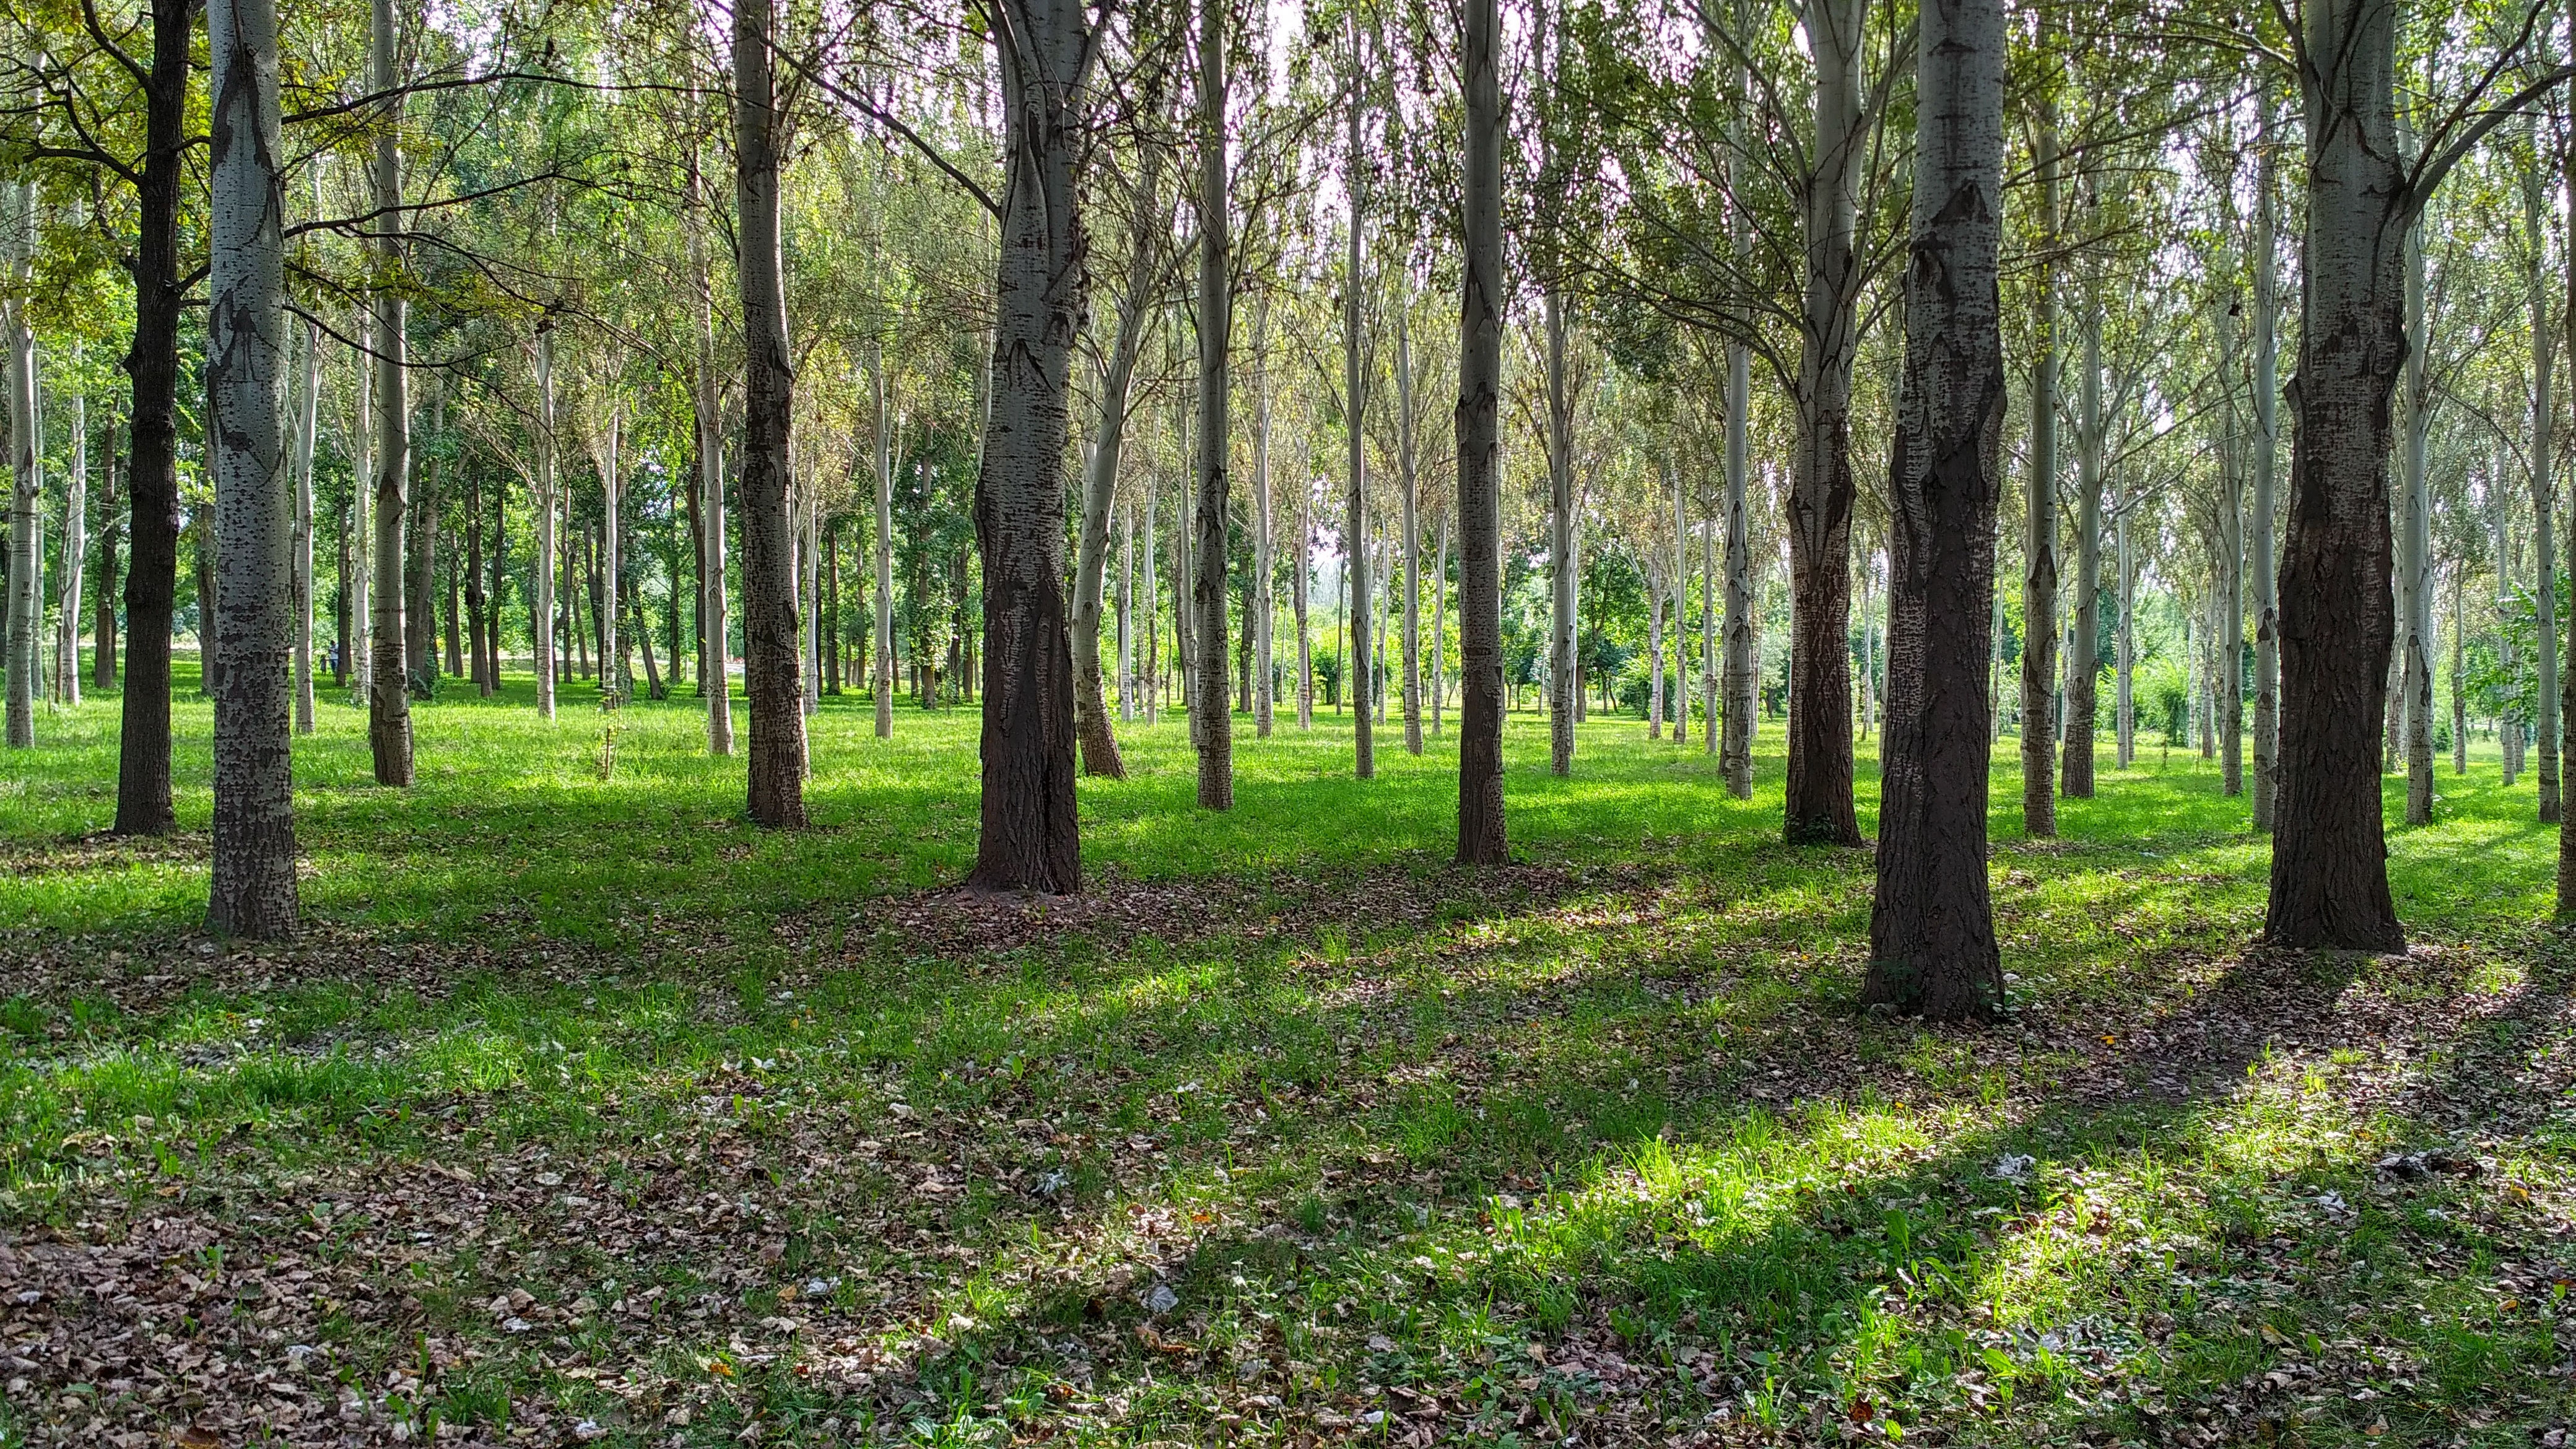
tree, forest, plant, sun, trail, meadow, sunlight, leaf, autumn, park, deciduous, wetland, plantation, grove, woodland, habitat, ecosystem, biome, old growth forest, natural environment, geographical feature, woody plant, temperate broadleaf and mixed forest, temperate coniferous forest, bishkek